Hounslow Central tube station

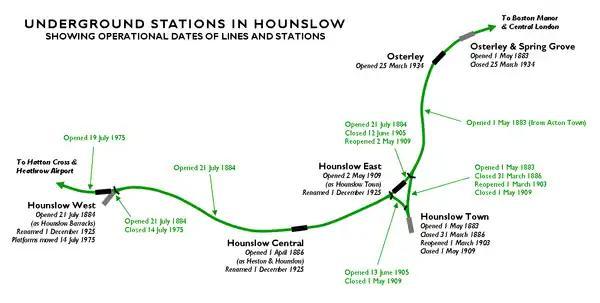
Map showing operational dates for lines and stations in Hounslow

This method of operation was unsuccessful and short-lived. On 2 May 1909 the track between Hounslow Central and Osterley was reopened and Hounslow Town and its two loop tracks were closed for good. A new Hounslow Town station (now Hounslow East) was opened at the same time between Hounslow Central and Osterley.